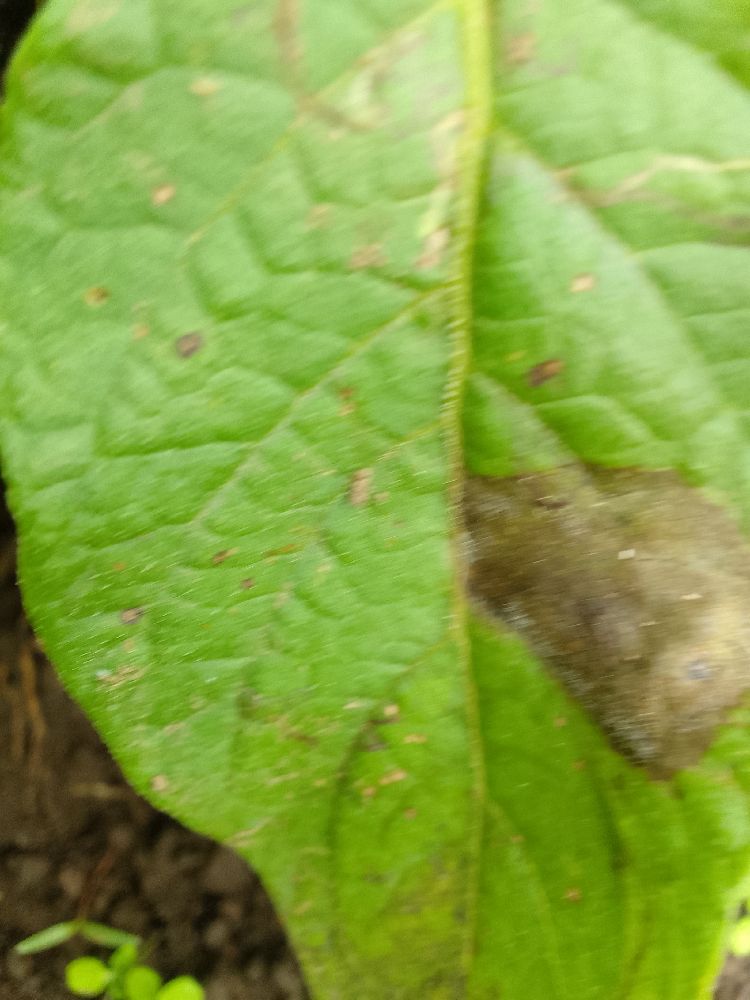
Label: Late blight